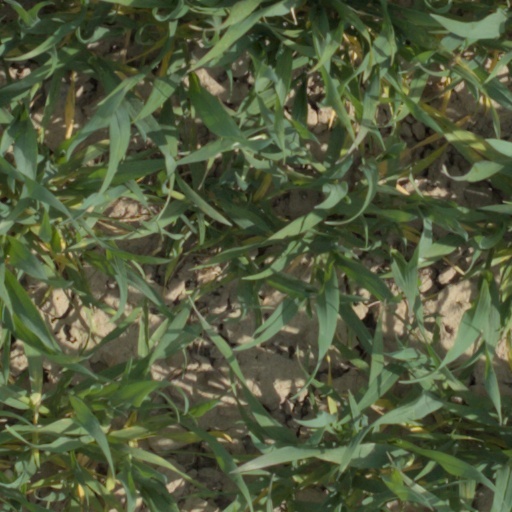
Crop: wheat